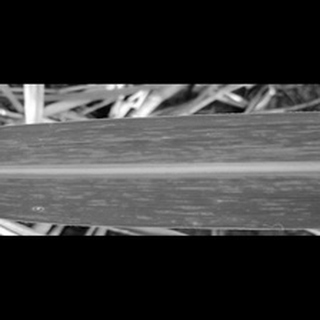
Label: sugarcane_mosaic